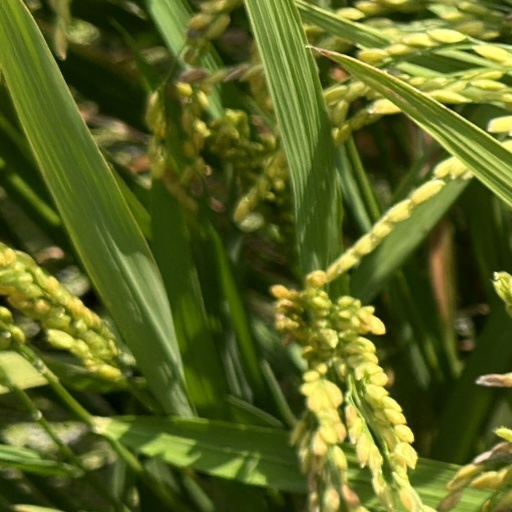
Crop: rice